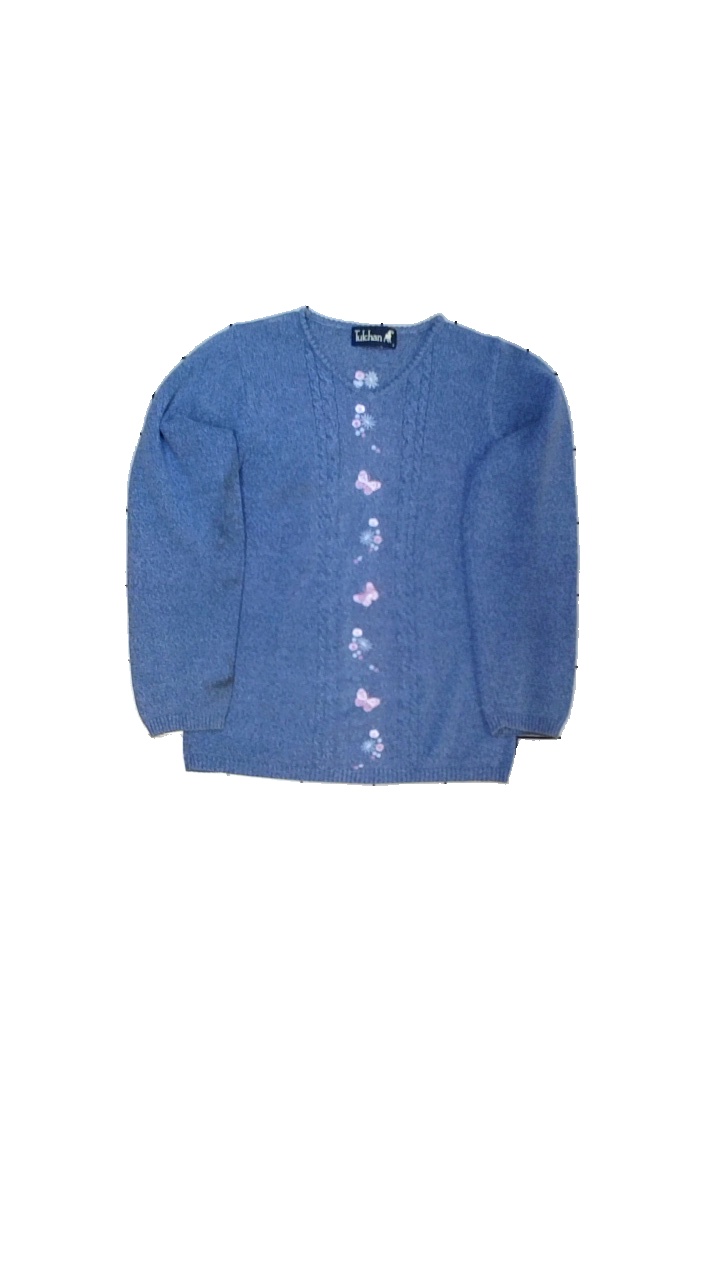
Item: Sweater (Ladies)
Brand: Tulchan
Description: Kabelstickad sweater med broderitryck
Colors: Blue
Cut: V-collar
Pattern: Embroidered
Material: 100% bomull
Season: All
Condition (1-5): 2
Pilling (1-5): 5
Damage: smuts fläckar
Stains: Major
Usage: Export
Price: <50